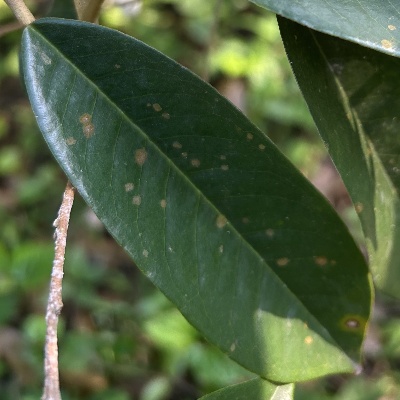
Label: Leaf_Algal